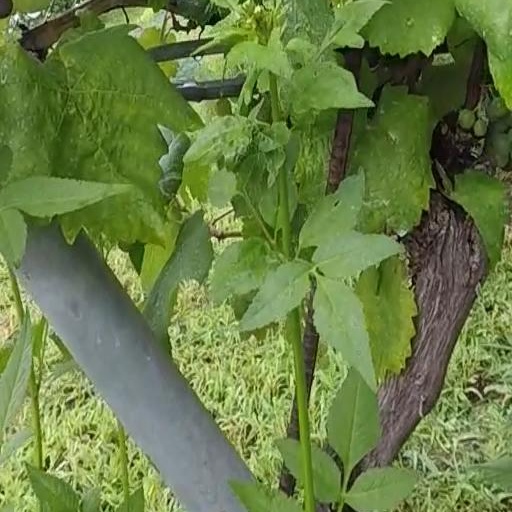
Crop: grape